Transportation in Oregon

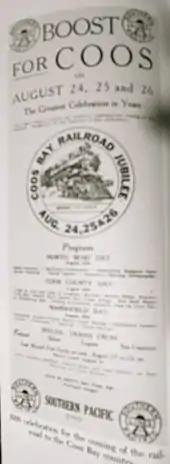
An advertisement for the celebration of the new Coos Bay Railroad

The history of rail in Oregon predates the transcontinental railroad in 1869.